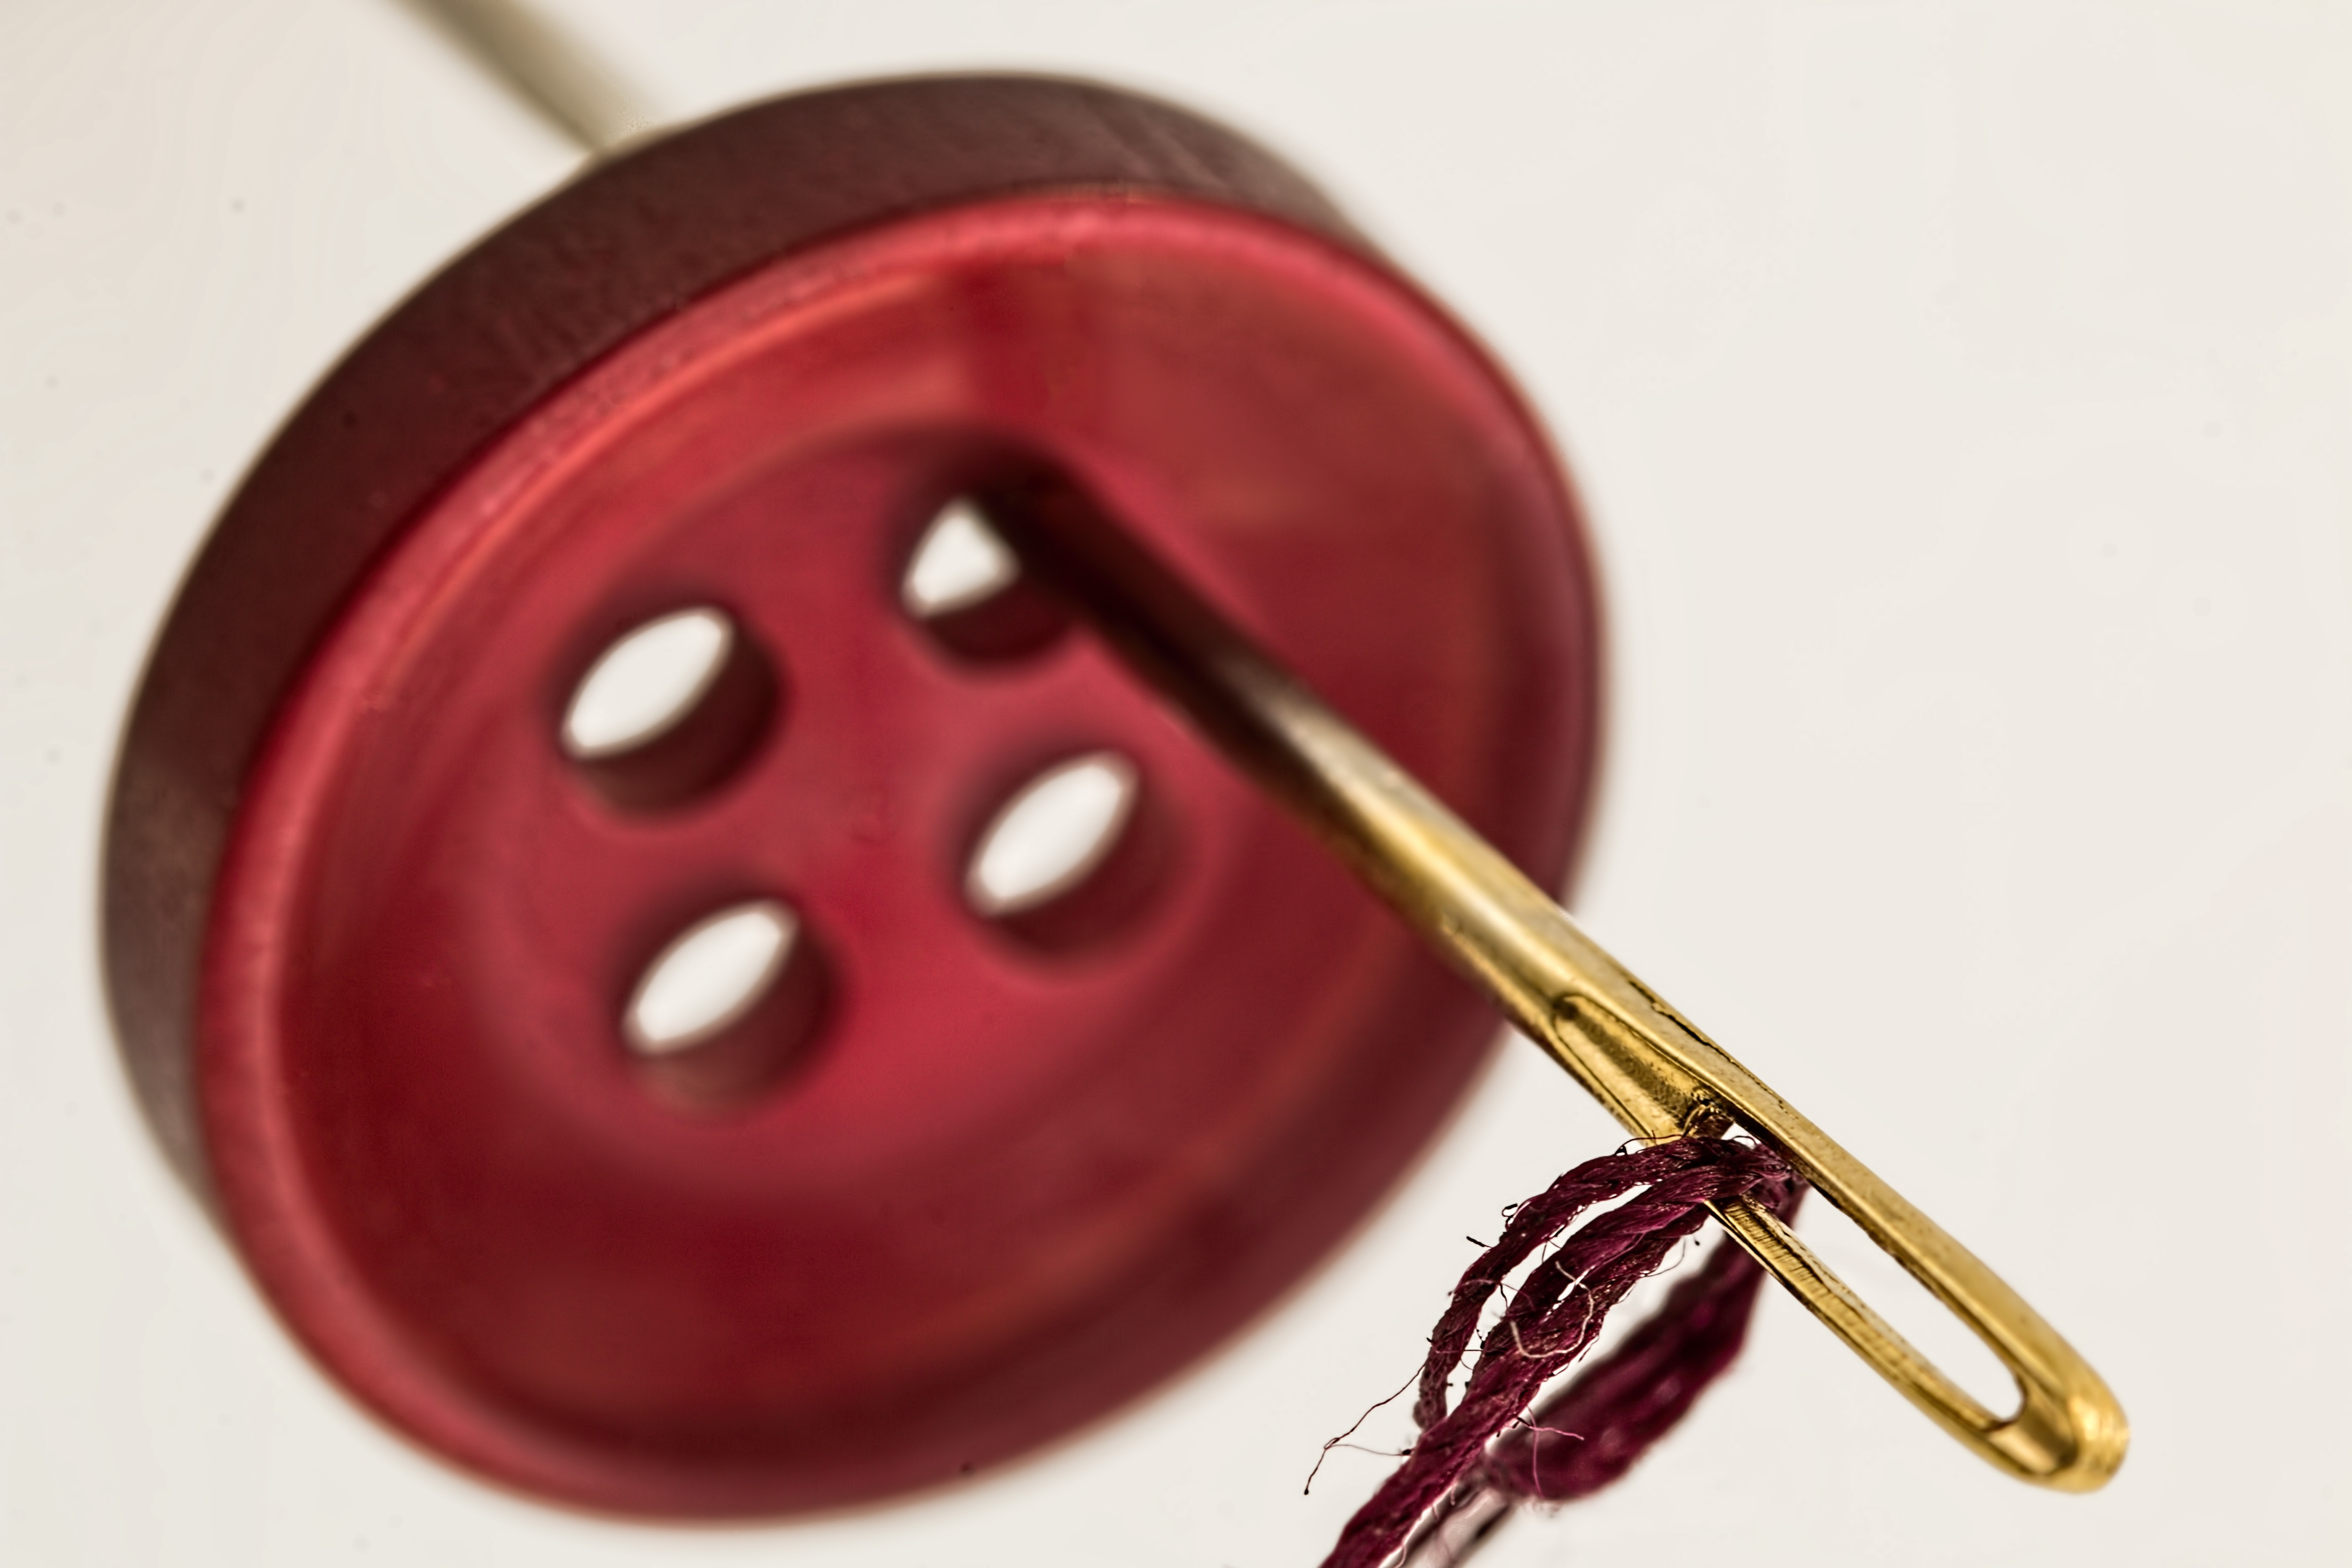
needle, macro, button, thread, close up, fashion accessory